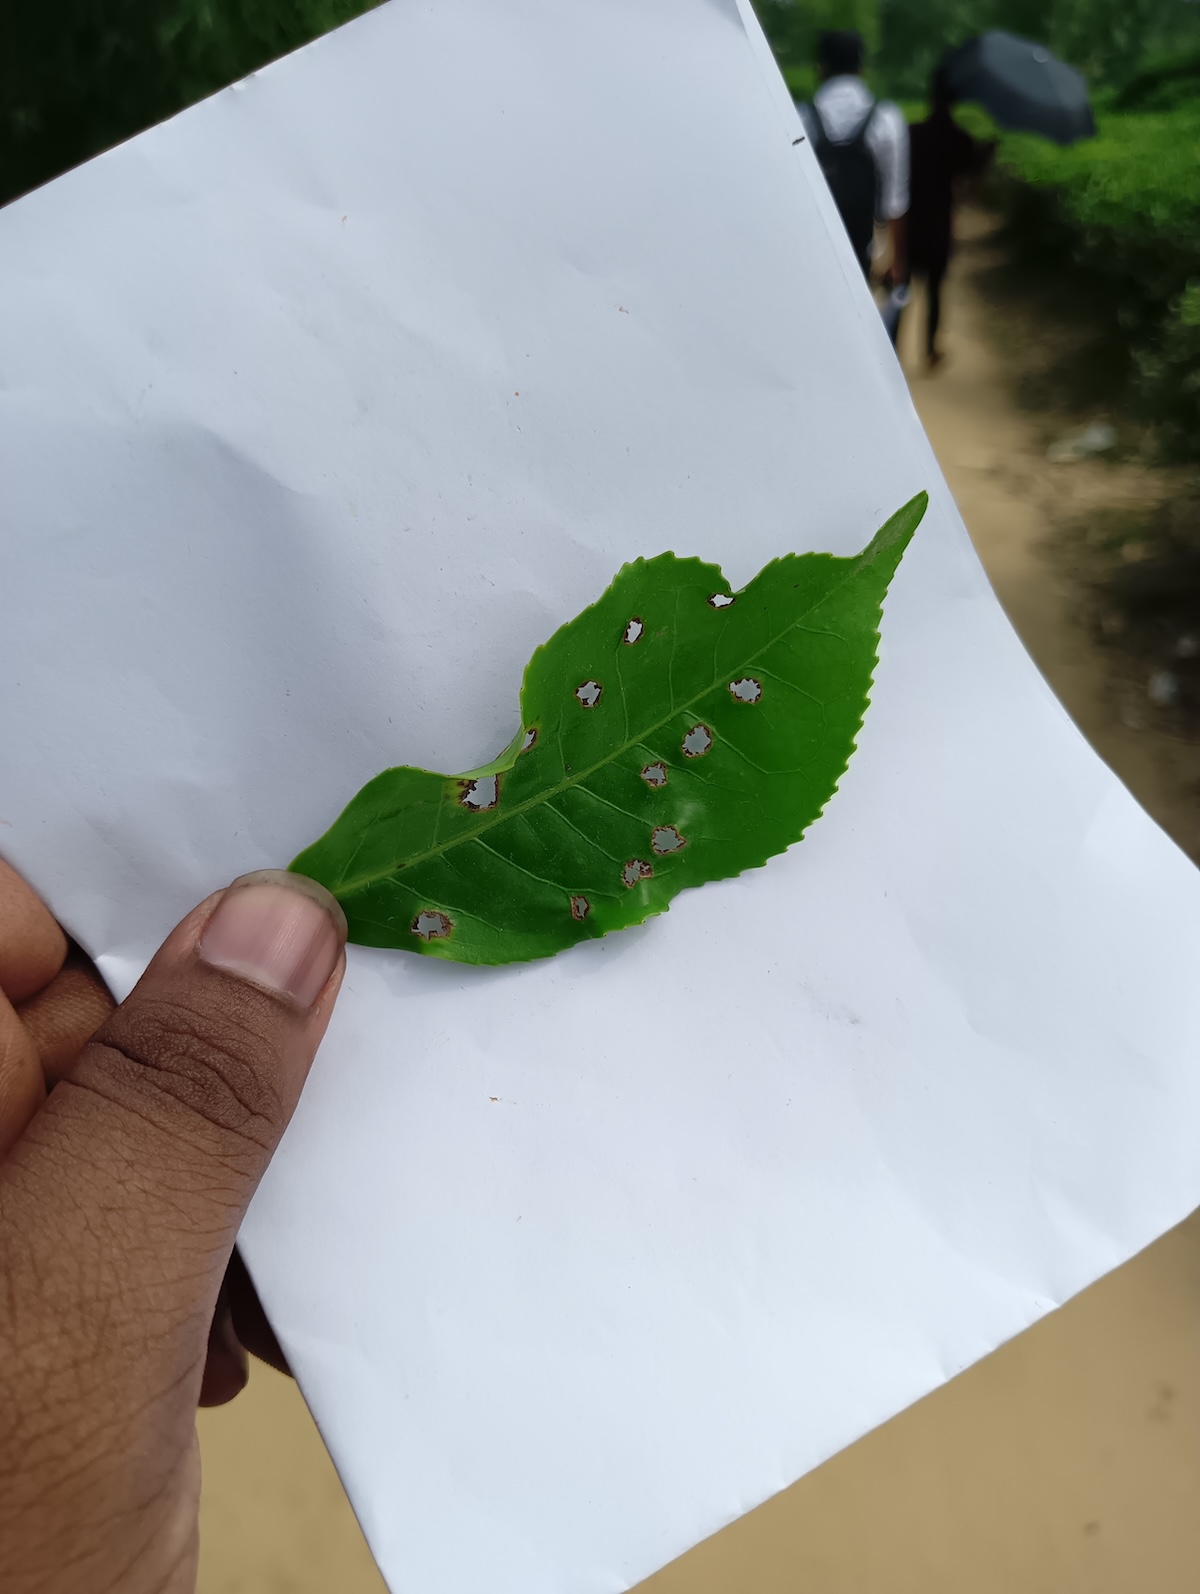
Label: Green mirid bug